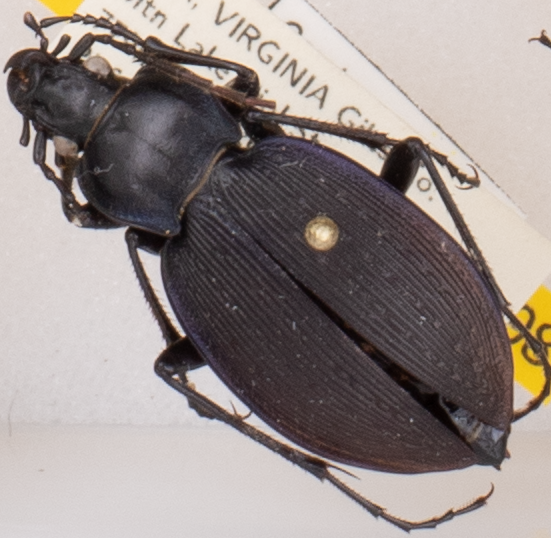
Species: Carabus goryi
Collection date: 2021-06-15
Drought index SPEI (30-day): -0.51
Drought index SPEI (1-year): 0.718
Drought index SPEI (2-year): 1.28